Wildlife of Bahrain

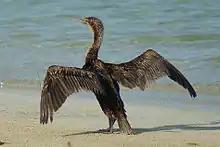
The Socotra cormorant breeds on the Hawar Islands

Bahrain is a group of islands on the western side of the Persian Gulf, approximately halfway between Saudi Arabia, to the west and Qatar, to the east. Bahrain Island is the largest island and is long by wide. It consists of a low plain with a central hill, the Mountain of Smoke, the highest point of which is above sea level. There are five further small islands and many islets. To the north lies the Persian Gulf, and to the south and west lies the Gulf of Bahrain, which has two connections to the Persian Gulf, one either side of Bahrain. Also part of Bahrain are the Hawar Islands, which lie close to the coast of Qatar and are about southeast of the main islands. These were designated in 1997 as a Ramsar site, a wetland habitat of international importance for wildlife.